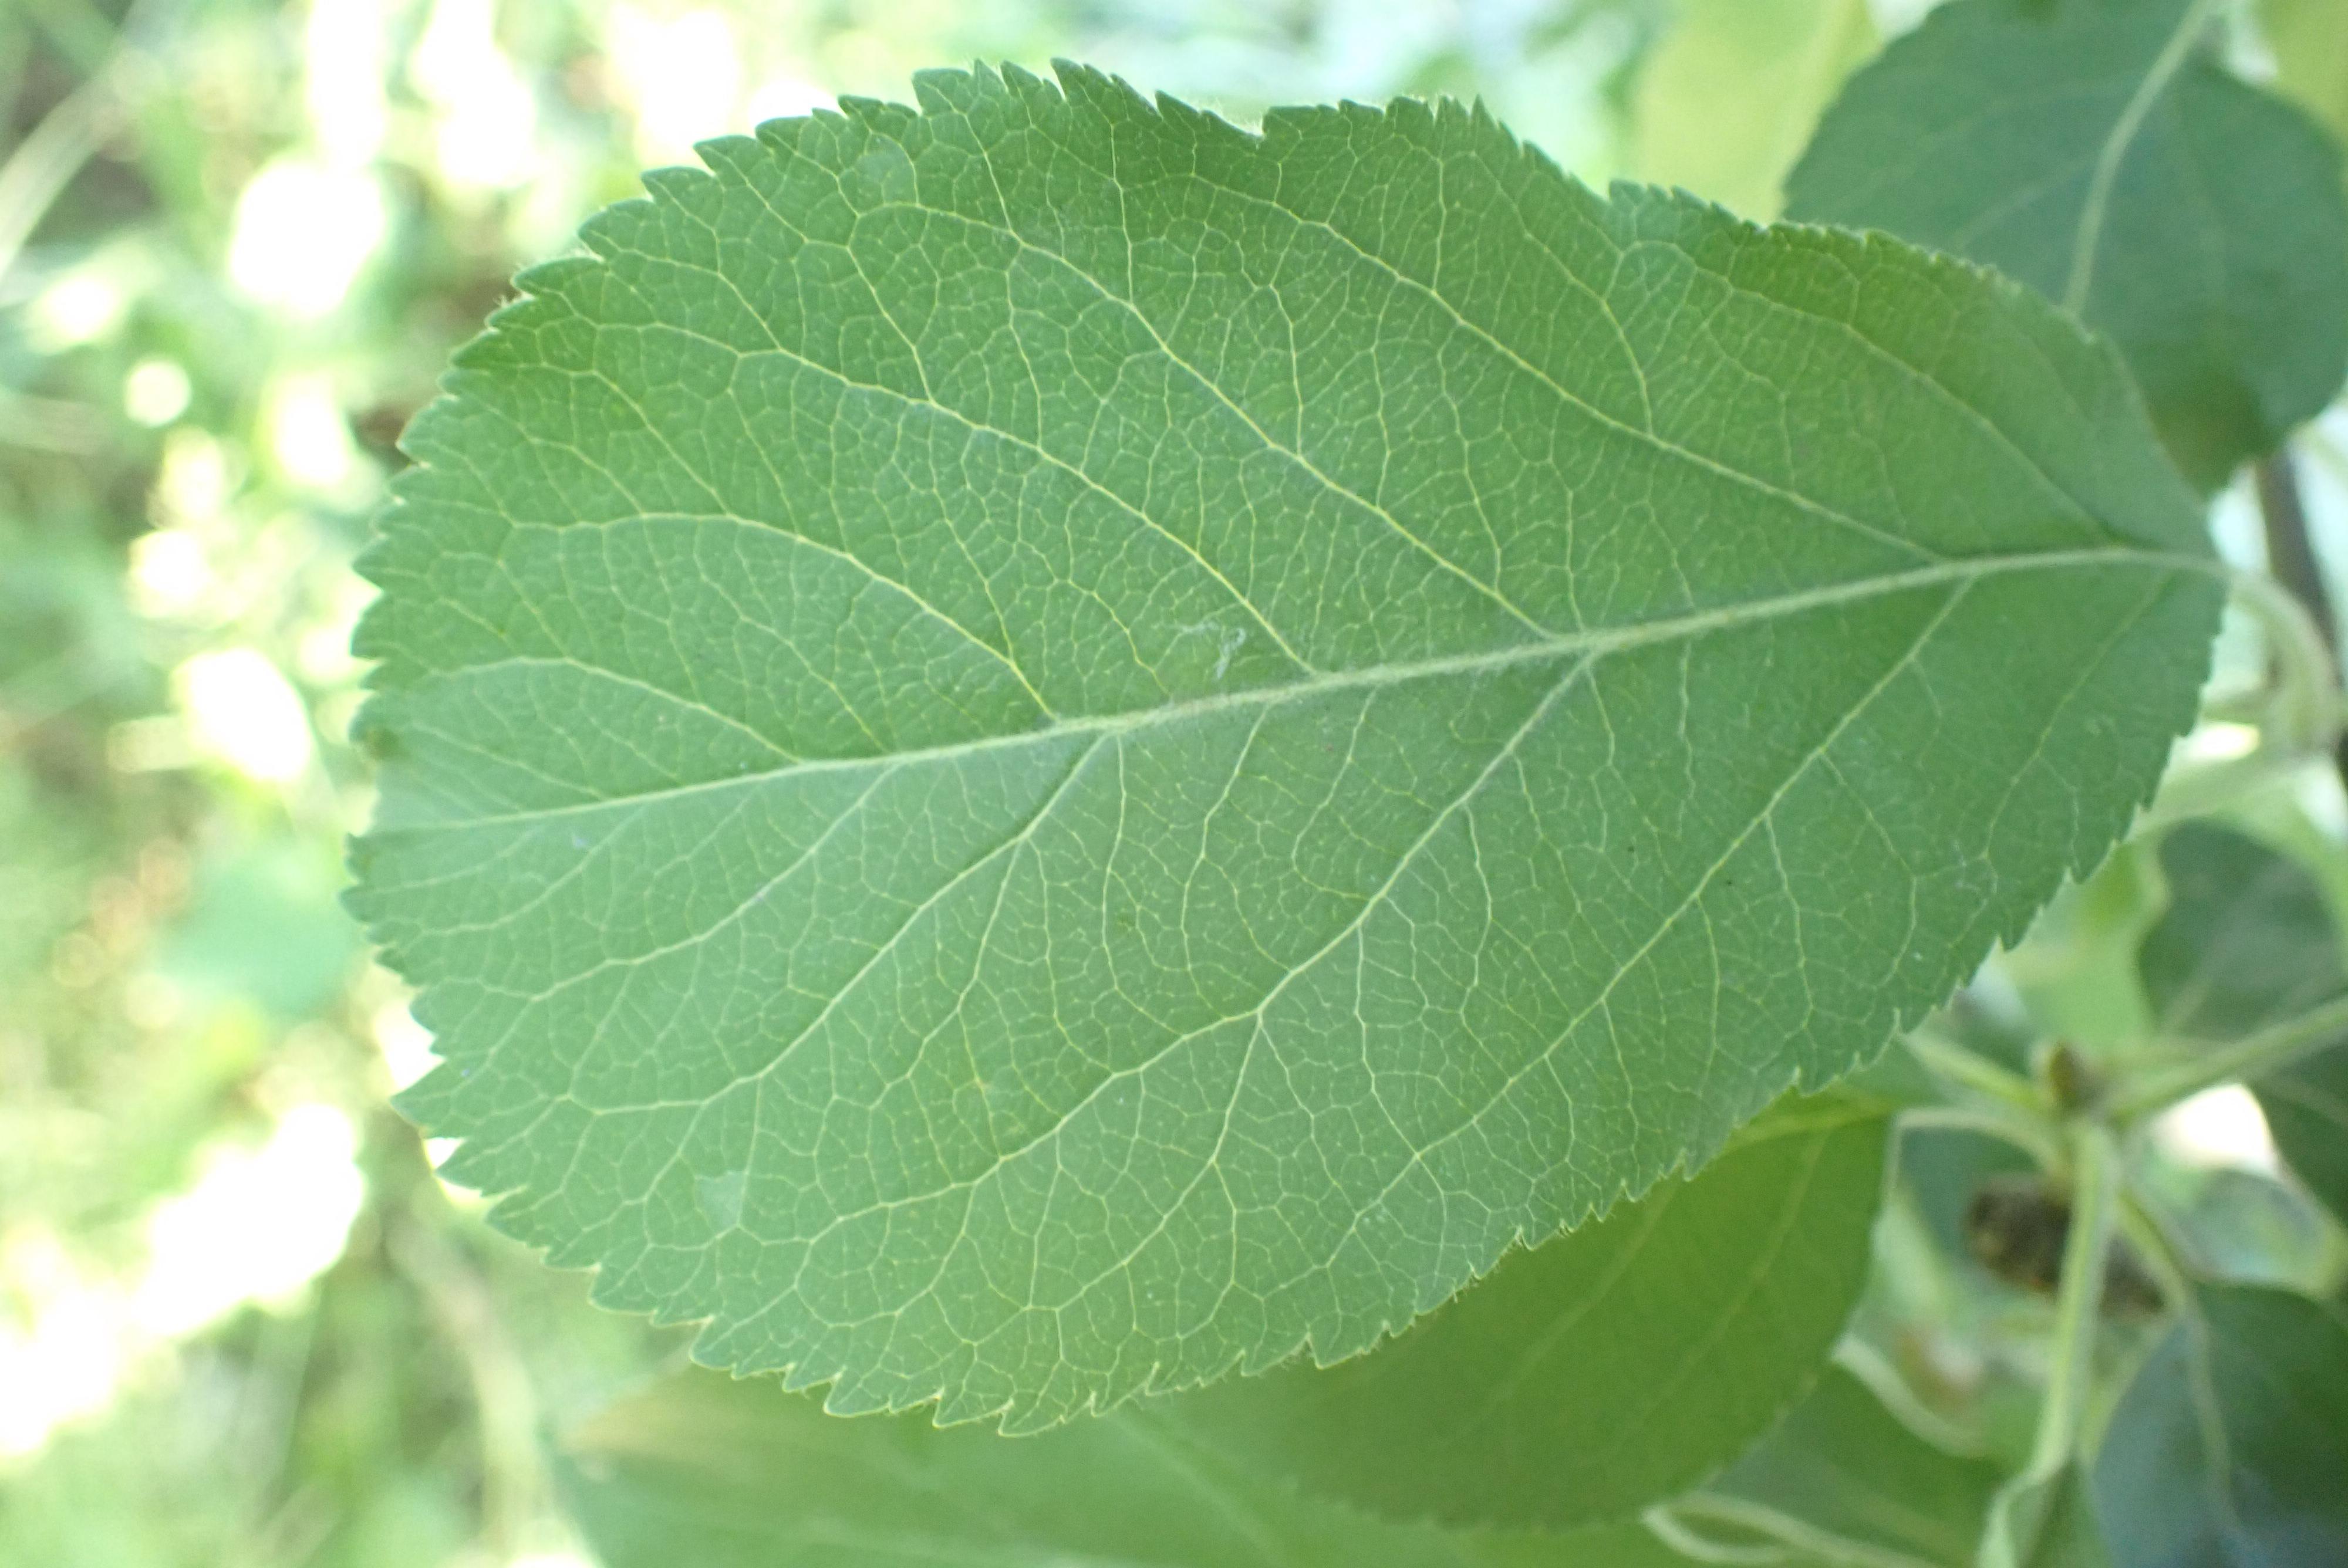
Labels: healthy